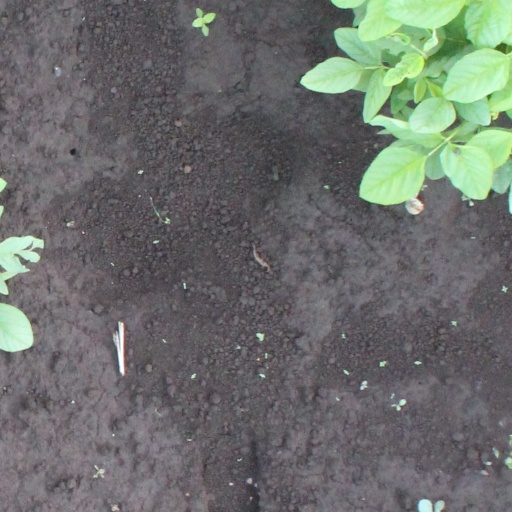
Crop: soybean